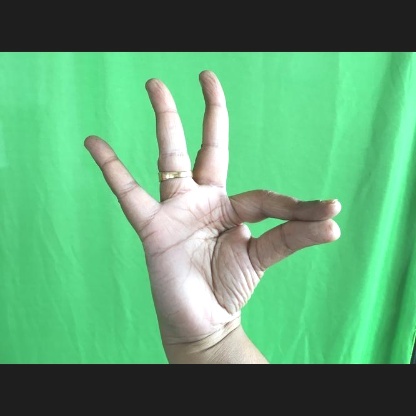
Mudra: Hamsasyam